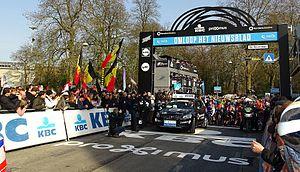
Reportage réalisé le samedi 27 février à l'occasion du départ et de l'arrivée du Circuit Het Nieuwsblad 2016 et de l'arrivée du Circuit Het Nieuwsblad féminin 2016 à Gand, Belgique.